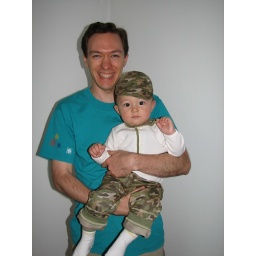
Father and son in green